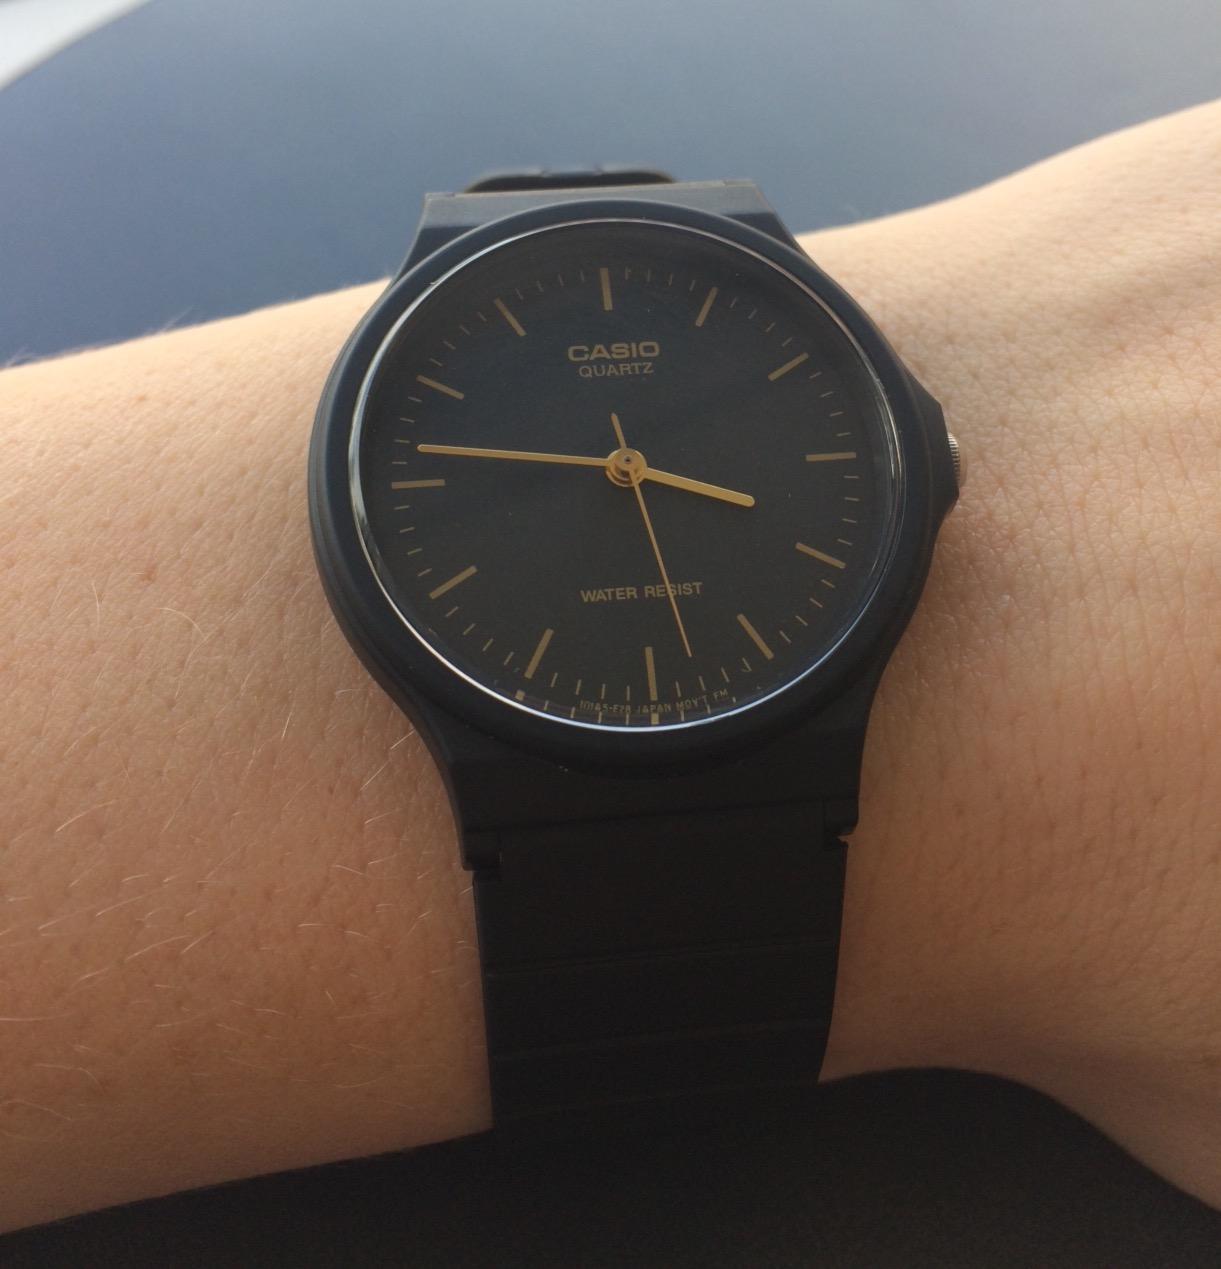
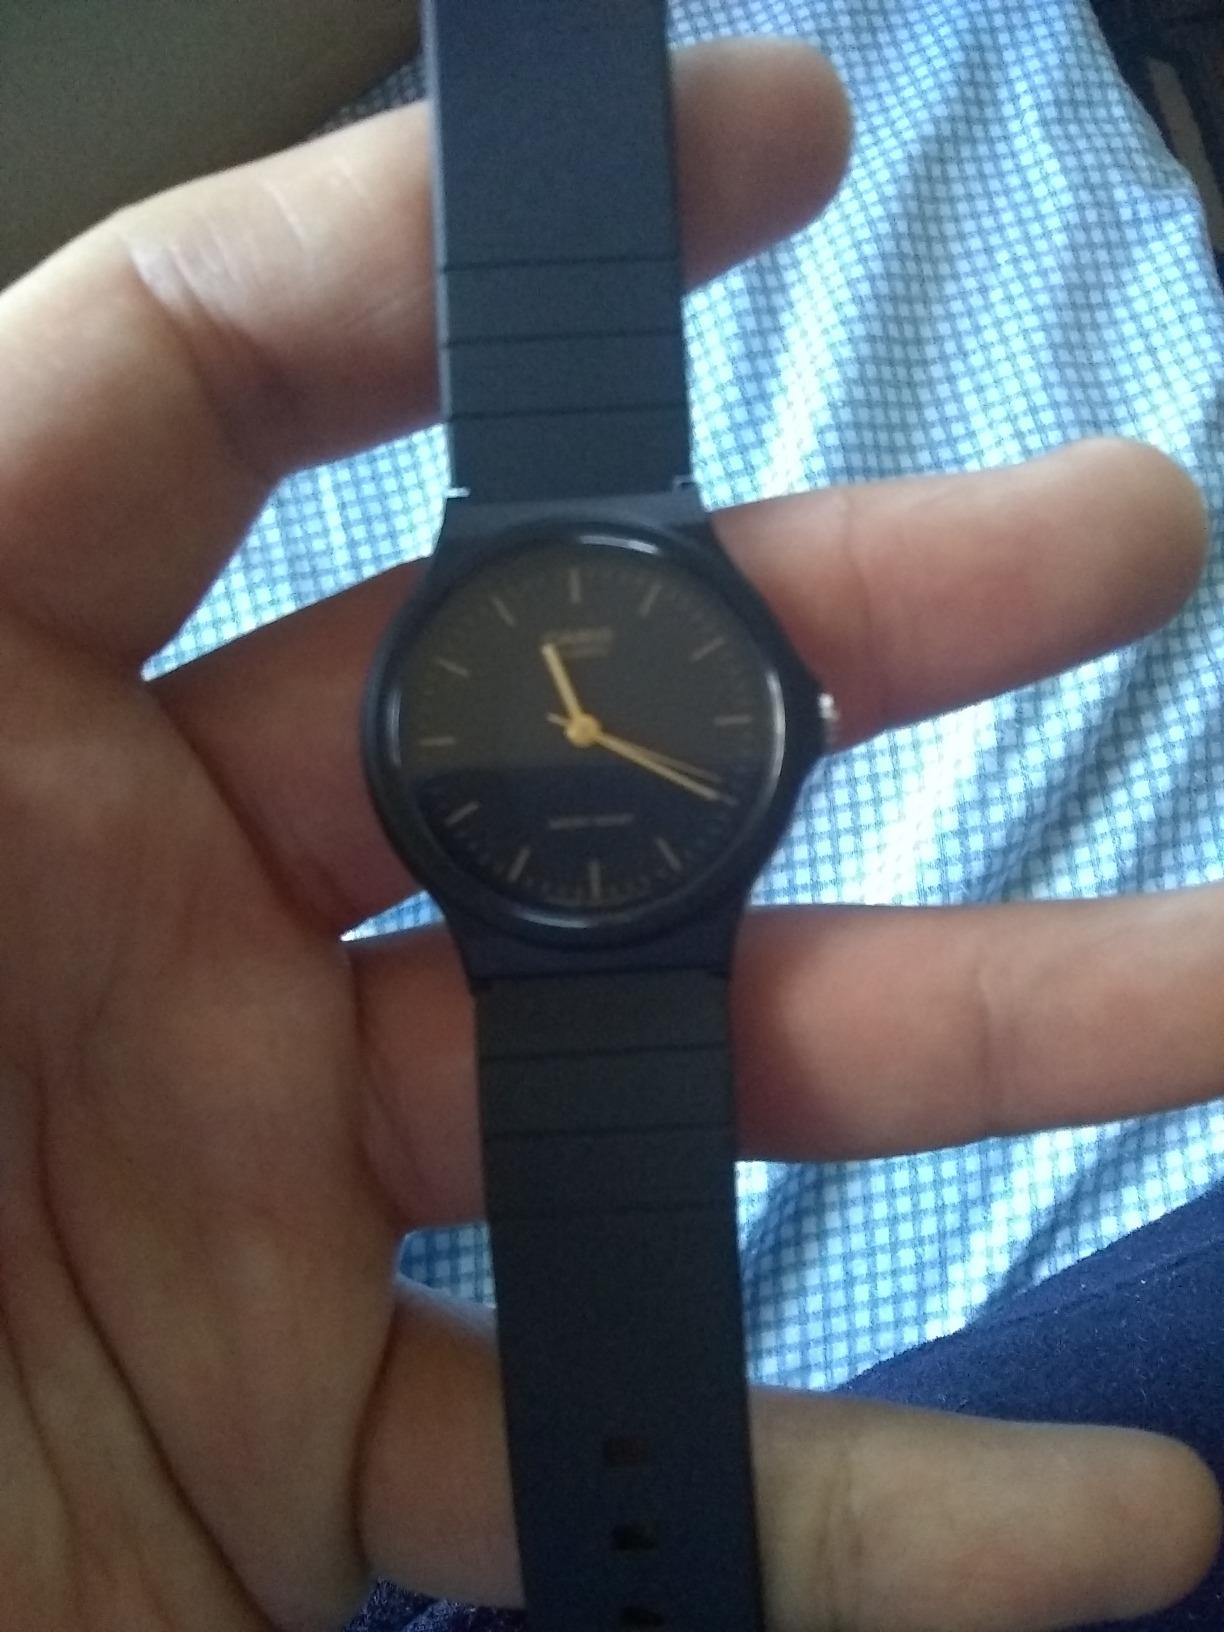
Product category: accessories_watch
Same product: yes